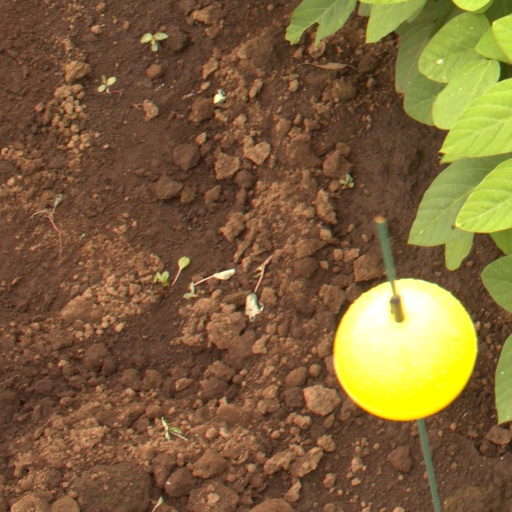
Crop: soybean